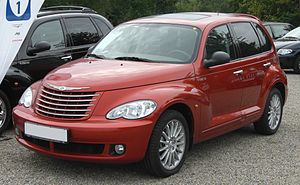
Chrysler PT Cruiser / Facelift
Chrysler PT Cruiser var en lille mellemklassebil fra Chrysler, fremstillet mellem midten af 2000 og sommeren 2010.